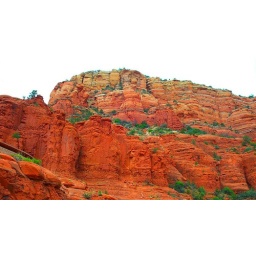
More red rock mountain pictures just outside The Chapel in Sedona, AZ